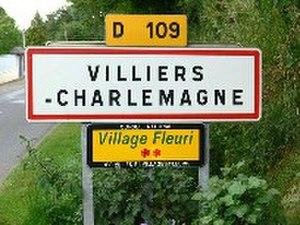
Villiers-Charlemagne Panneau
Villiers-Charlemagne est une commune française, située dans le département de la Mayenne en région Pays de la Loire, peuplée de 1 122 habitants.